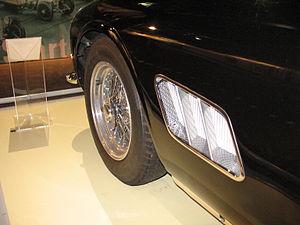
Prise d'air latérale d'une Ferrari 250 GT California Spyder
La Ferrari 250 GT California Spyder est une sportive de prestige développée par le constructeur automobile italien Ferrari. Elle est présentée par la marque comme Ferrari 250 Granturismo Spyder California ou simplement Ferrari 250 California, et son nom est parfois improprement écrit Spider. Dessinée par Pininfarina et carrossée par la Carrozzeria Scaglietti, elle est « assurément l'une des plus belles Ferrari et l'un des plus beaux cabriolets de l'histoire de l'automobile ». Vedette du film La Folle Journée de Ferris Bueller de 1986, elle deviendra l'une des Ferrari les plus appréciées.